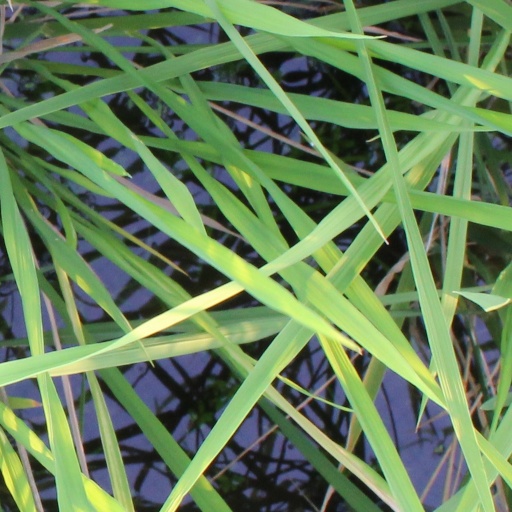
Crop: rice